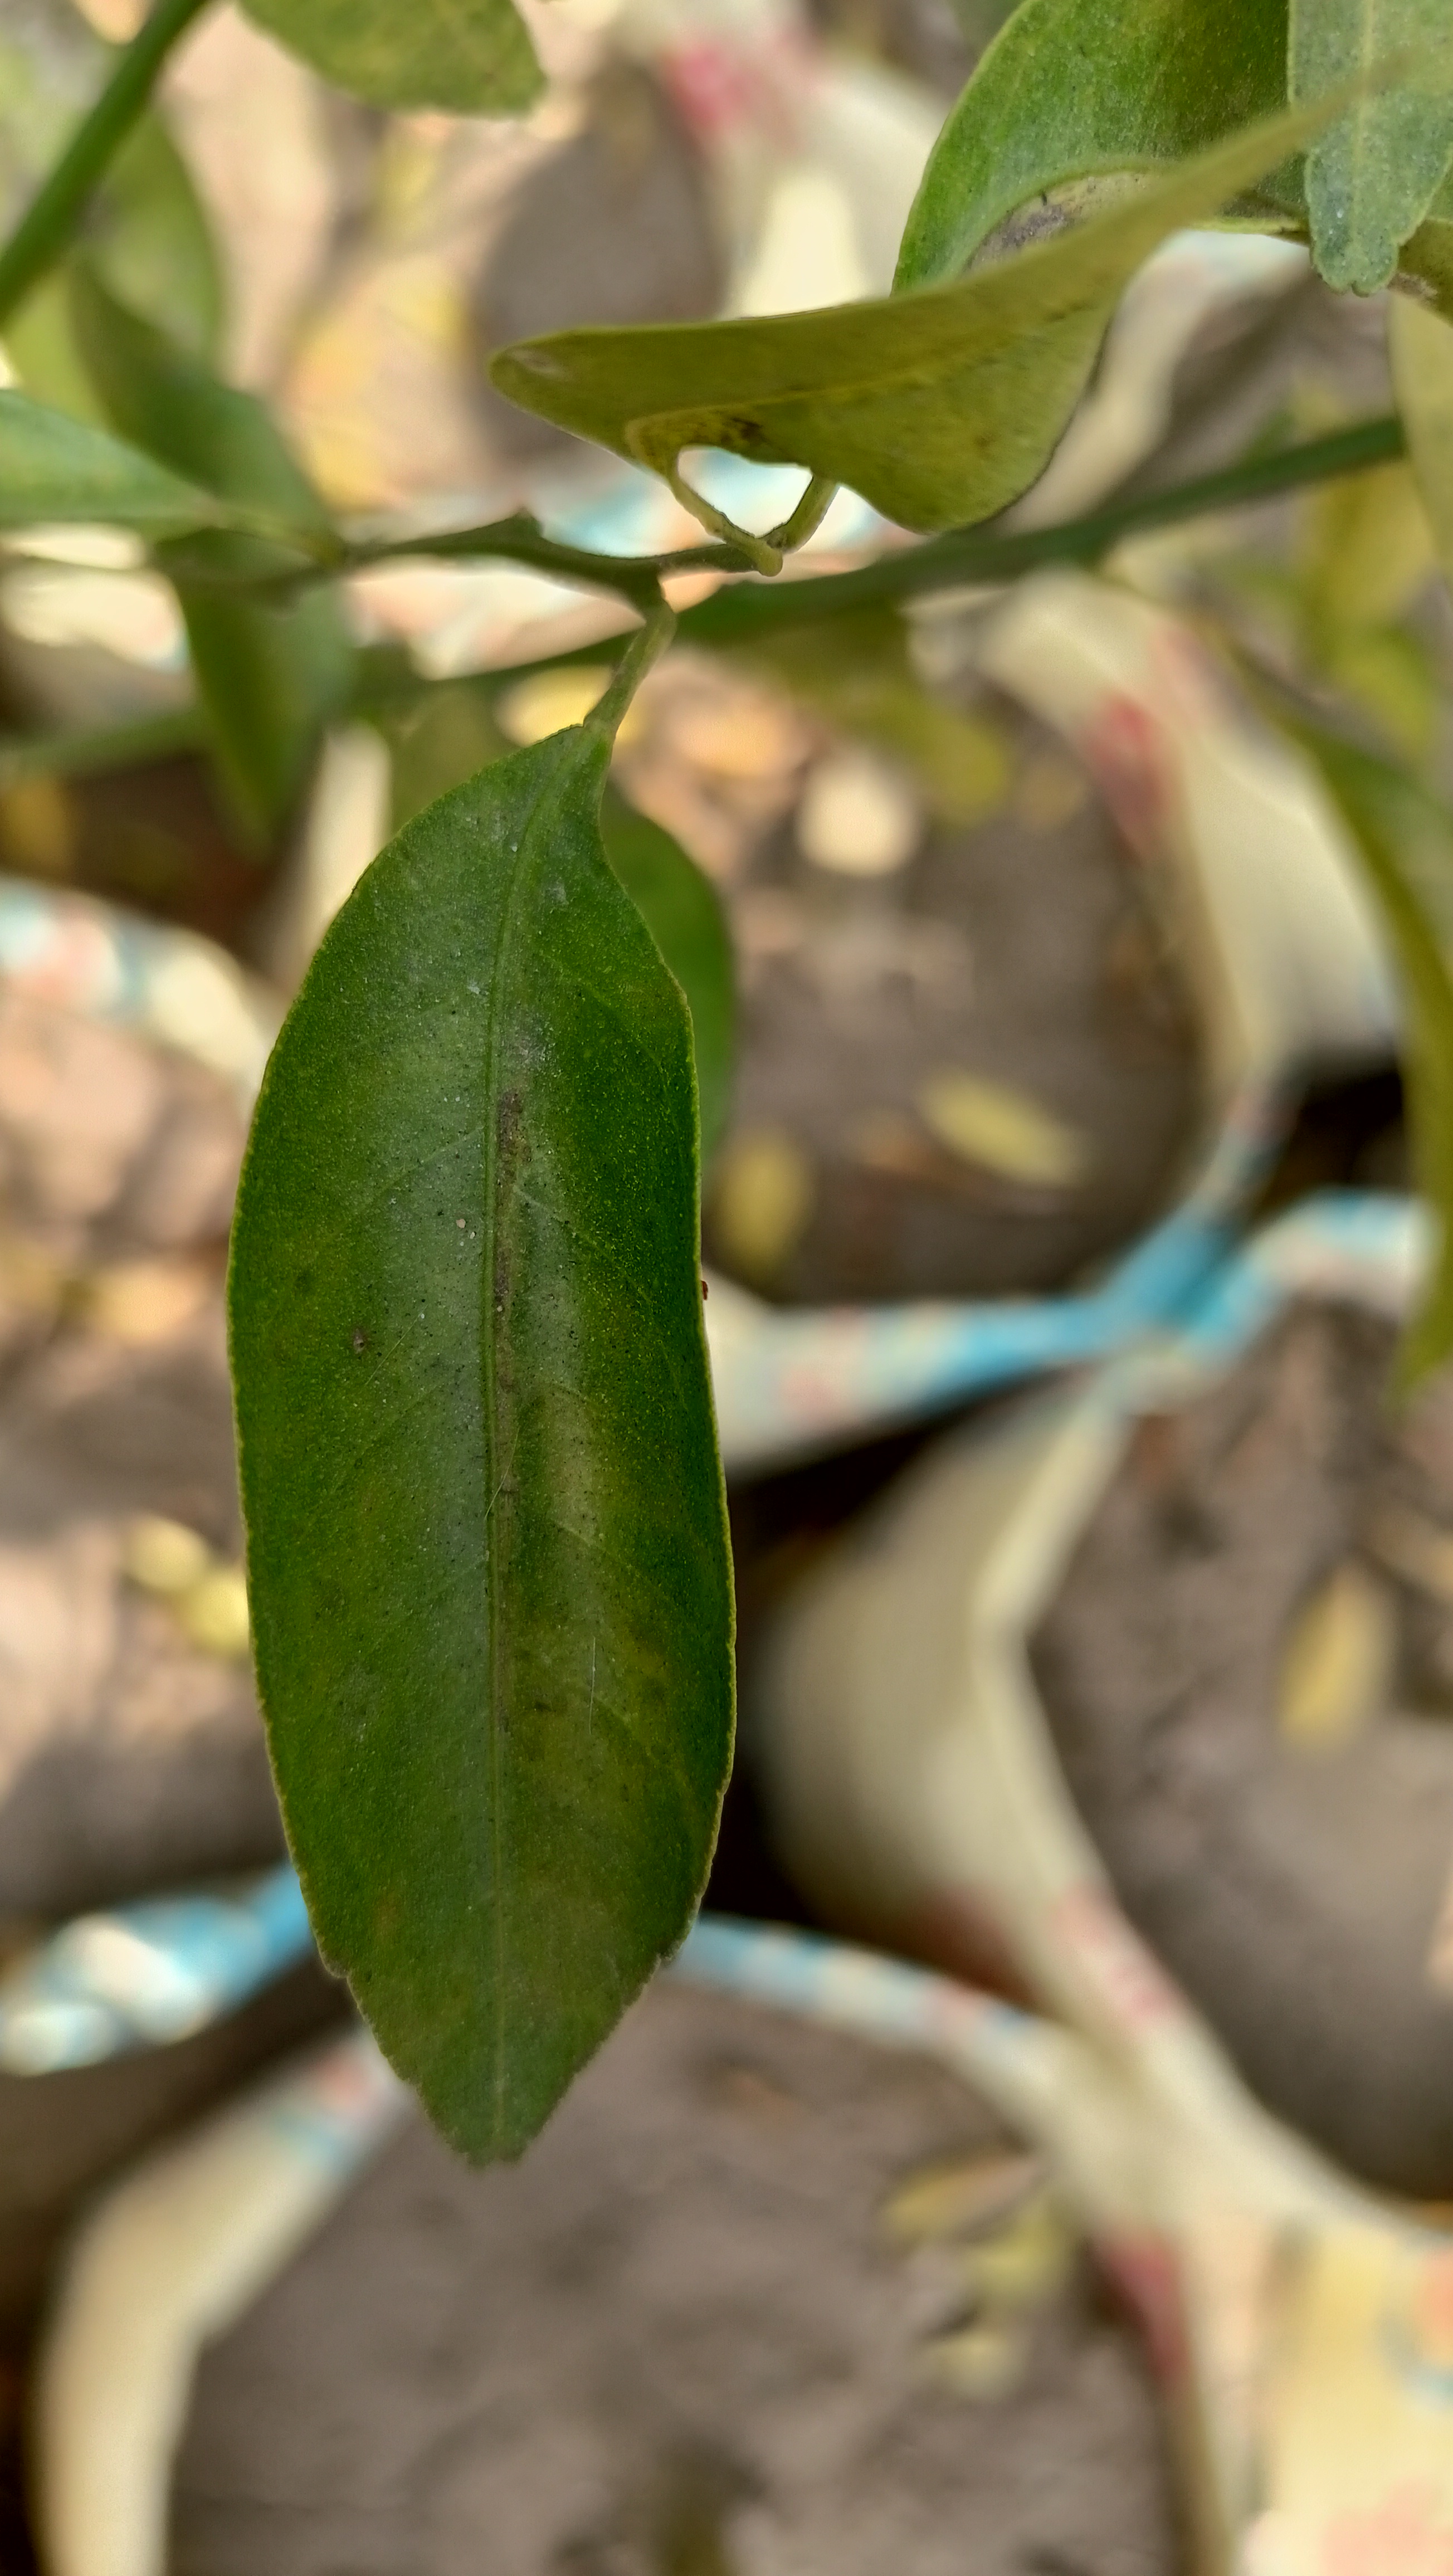
Mandarin leaf variety: Mandaring